Wong Peng Soon

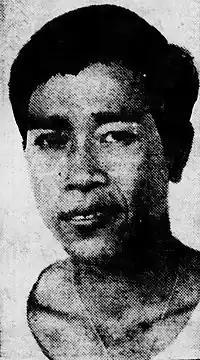
Wong Peng Soon in 1947

Wong Peng Soon, (17 February 1917 – 22 May 1996) was a Malayan/Singaporean badminton player who reigned as a top player in Malaya from the 1930s to the 1950s when it was a single nation. Noted for his smooth but powerful strokes and graceful footwork, he won the singles title seven times in Singapore and eight times in Malaya during this period, as well as being the top player in the All England, the Danish Open, the Indian and Philippines championships to name a few.